Caucasus Mountains

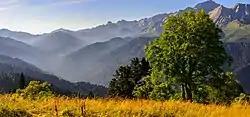
Aishkho Pass, Caucasus Nature Reserve

The climate of the Caucasus varies both vertically (according to elevation) and horizontally (by latitude and location). Temperature generally decreases as elevation rises. Average annual temperature in Sokhumi, Abkhazia at sea level is while on the slopes of Mt.Kazbek at an elevation of , average annual temperature falls to . The northern slopes of the Greater Caucasus Mountain Range are 3 °C (5.4 °F) colder than the southern slopes. The highlands of the Lesser Caucasus Mountains in Armenia, Azerbaijan, and Georgia are marked by sharp temperature contrasts between the summer and winter months due to a more continental climate.